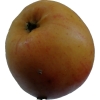
Label: Apple 14